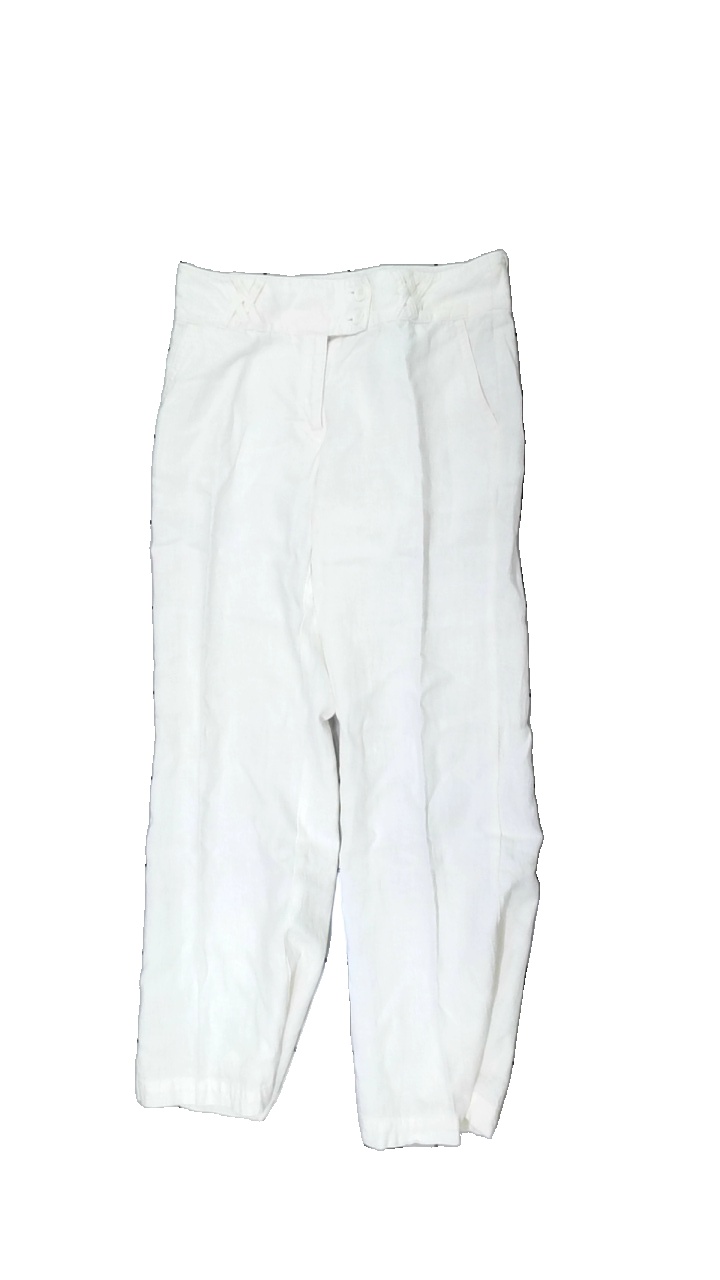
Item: Trousers (Ladies)
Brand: Lindex
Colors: White
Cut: Regular
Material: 100% cotton
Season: All
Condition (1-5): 4
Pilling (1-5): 3
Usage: Reuse
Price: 50-100